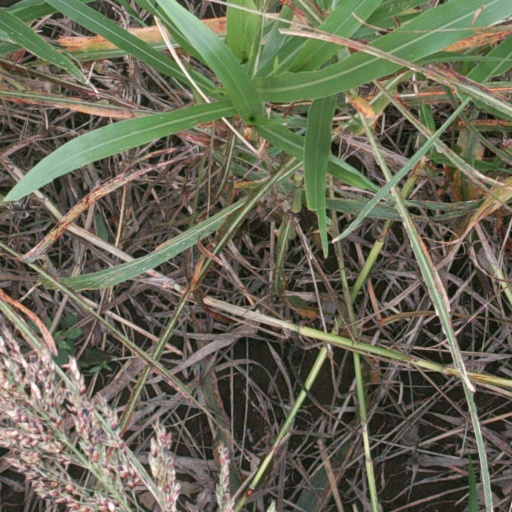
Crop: sorghum